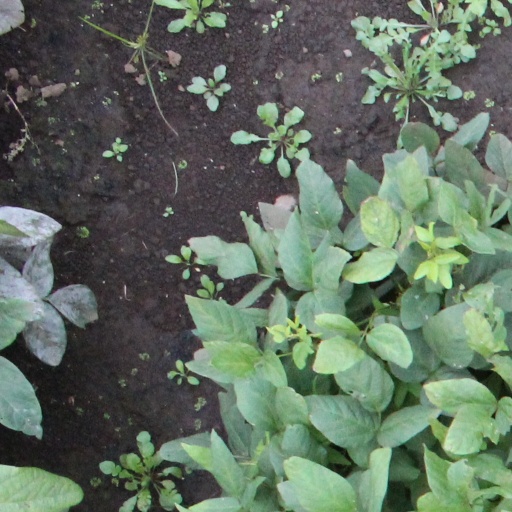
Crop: soybean